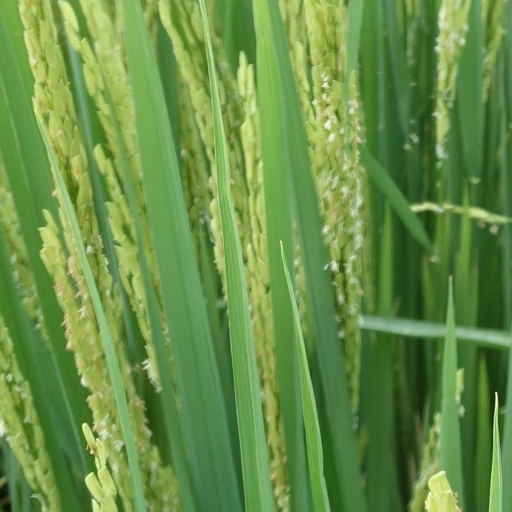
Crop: rice